Uncharacterized protein C15orf32

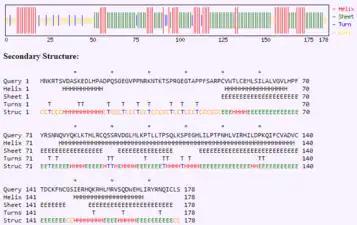
Chou–Fasman secondary structure prediction for C15orf32

The transcript variant 2 of the C15orf32 gene encodes a 178 amino acid protein and has a molecular mass of 20,262 Da. Its basal isoelectric point is 9.34. Transcript variant 1 is missing amino acids 166–178. There is significantly large spacing between the glutamic acid residues at locations 12 and 23.